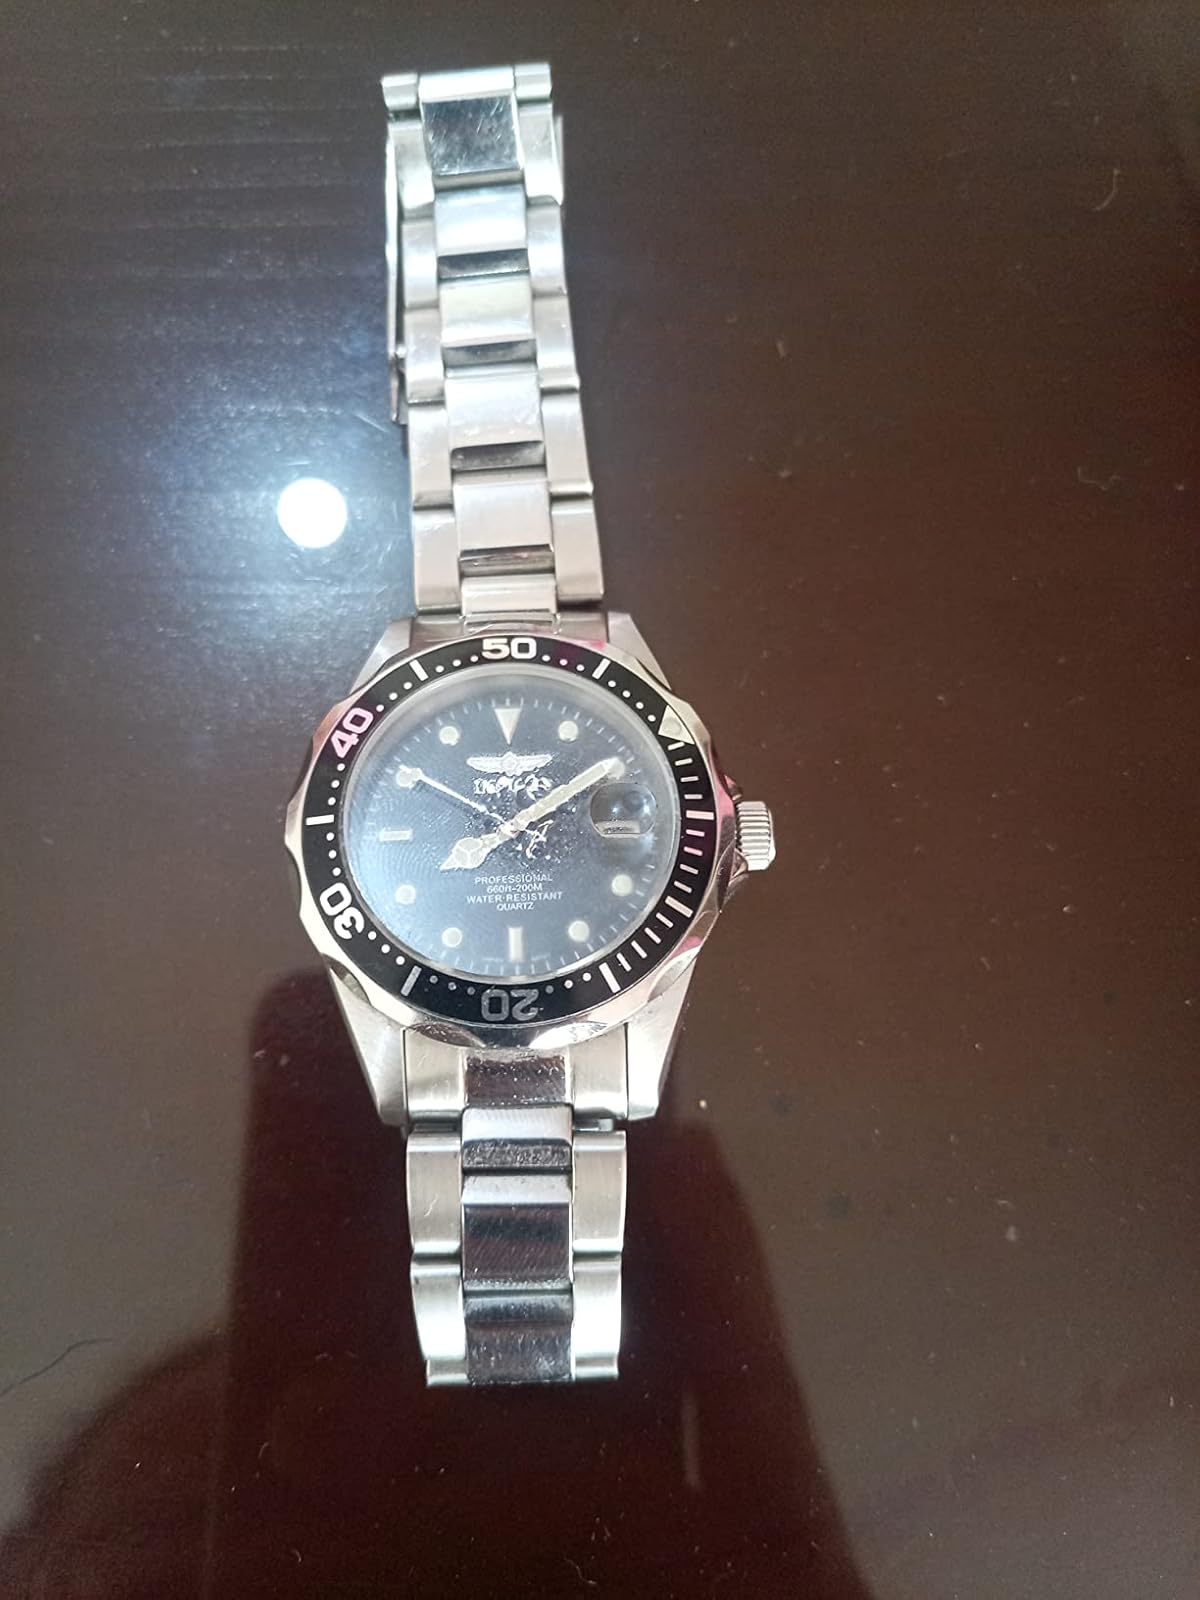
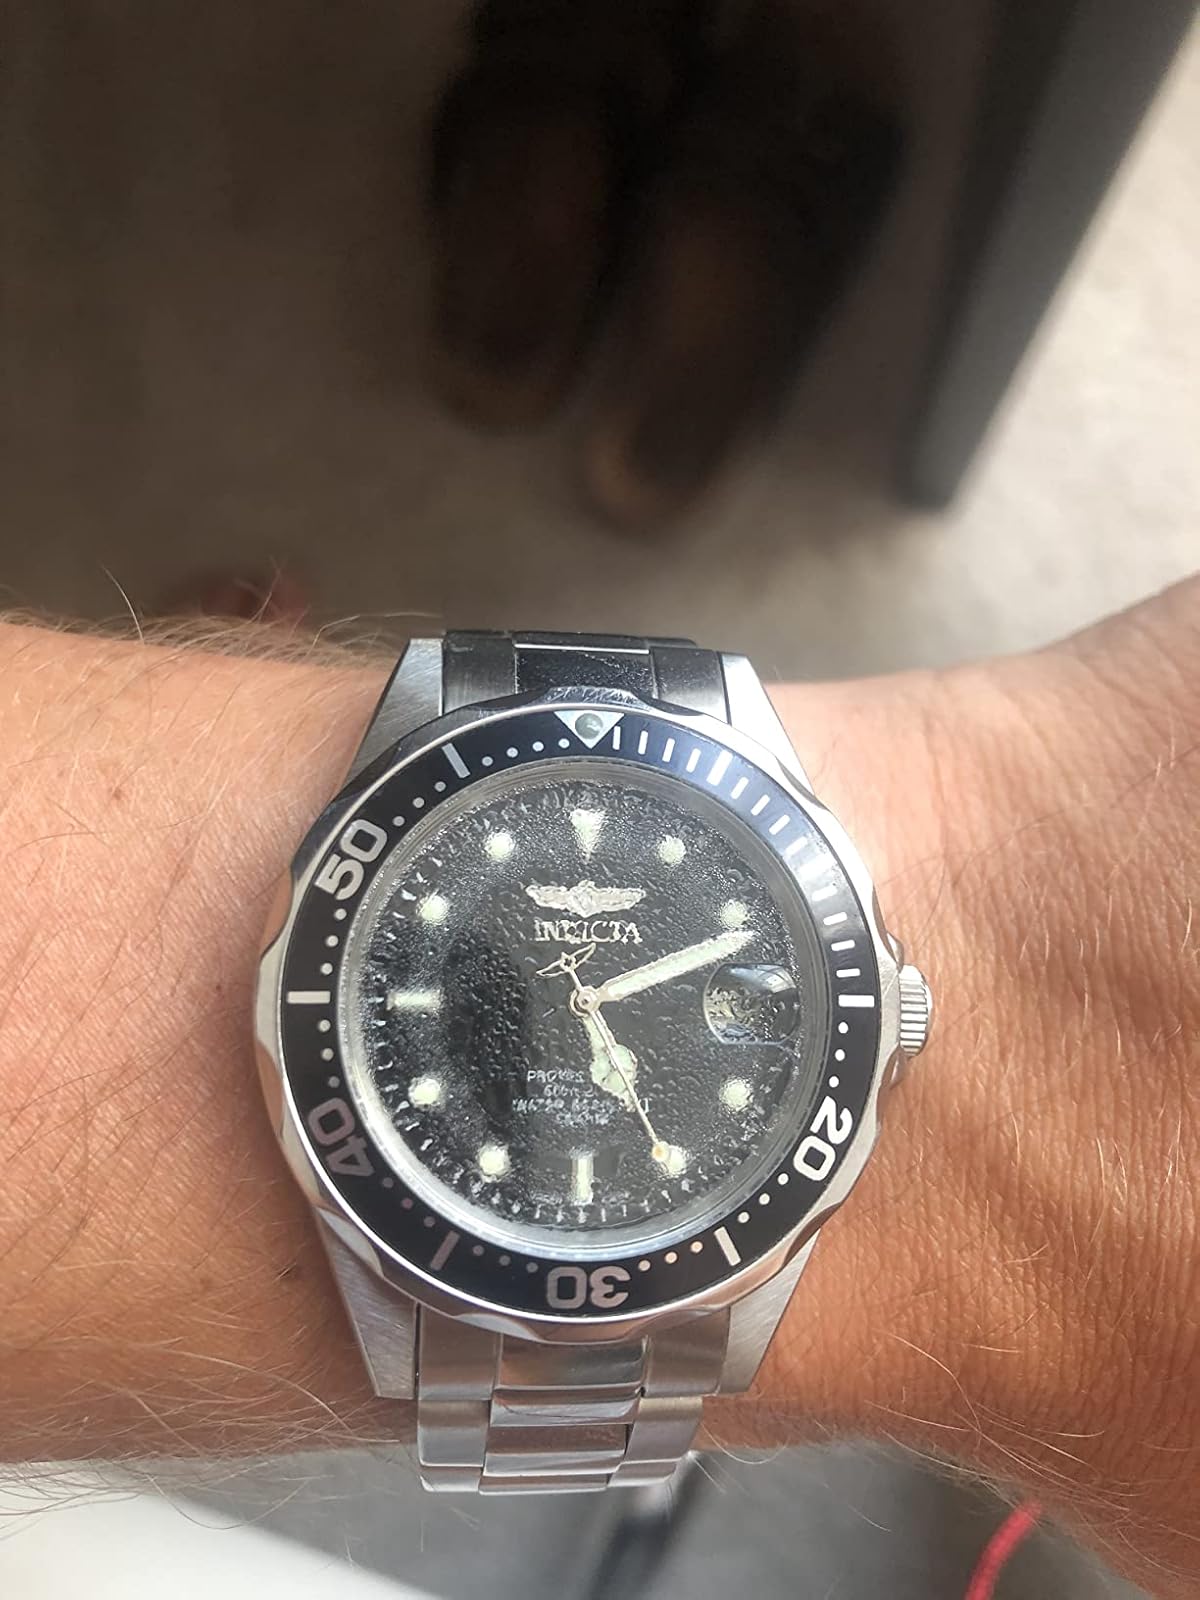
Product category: accessories_watch
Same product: yes